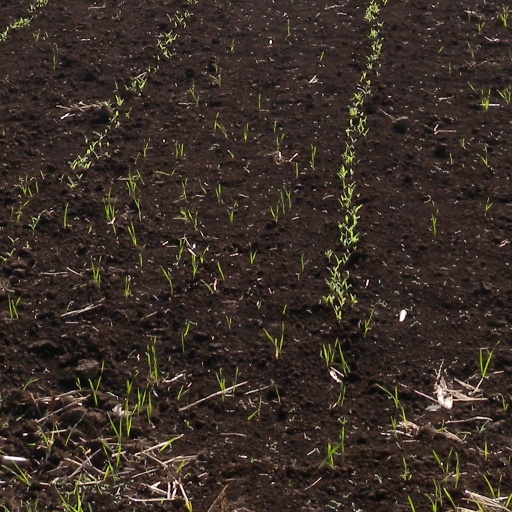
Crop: sorghum